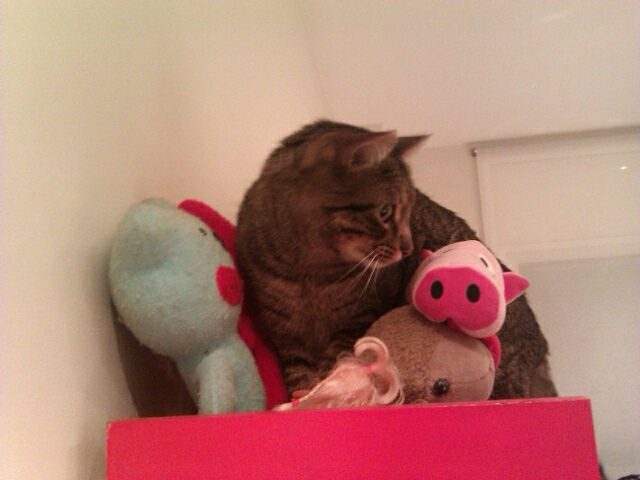
user: Given an image and a question. Answer the question in a short answer. Question: What brain parasite often affects owners of this animal? Short Answer:
assistant: toxoplasmosis